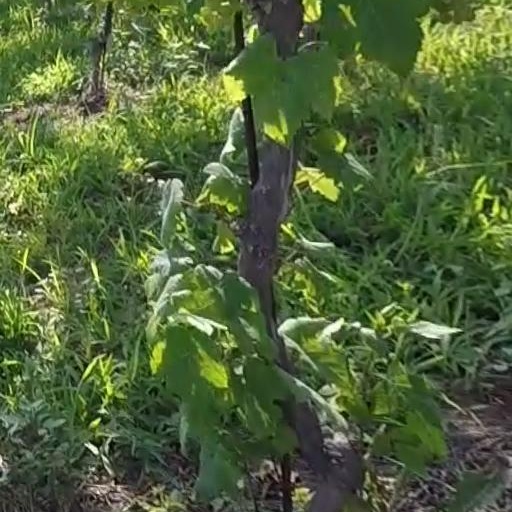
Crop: grape